Benjamin G. Harris

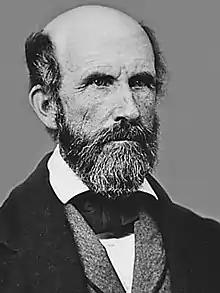
Harris, c. 1863

Benjamin Gwinn Harris (December 13, 1805 – April 4, 1895) was a U.S. Representative from Maryland.